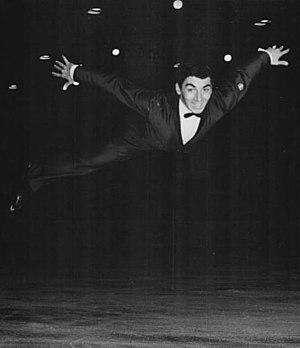
Robert Dureville, né le 28 novembre 1943 à Paris, est un patineur artistique et entraîneur français. Il a été six fois vice-champion de France de 1962 à 1967.